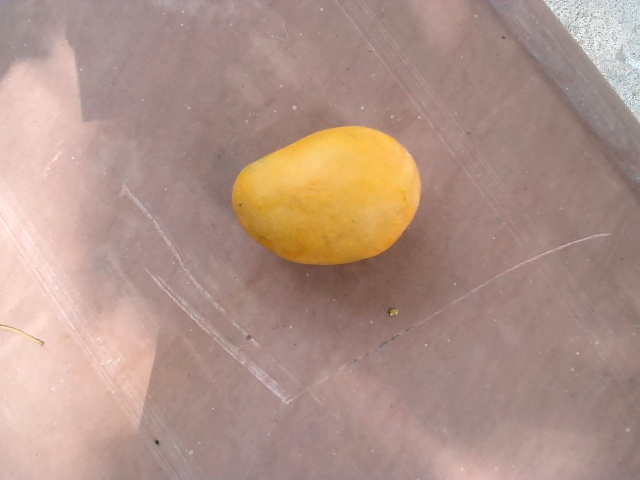
Label: Ripe_Mango